Hawkesbury and Nepean Wars

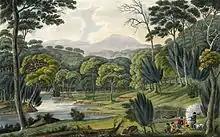
Nepean river, 1825.

Along the Hawkesbury and Nepean Rivers there was a nexus between drought, the expansion of settlement and fighting between settlers and Aboriginal people. Drought began in 1803. In 1803, Philip Gidley King allocated 4,435 acres, nearly twice as much the previous record of 2,631 acres in 1799. In 1804, he allocated 10,000 acres in land grants and over 20,000 acres in commons on the Hawkesbury. Land grants were made where there was easy access to water, particularly the creeks and paleochannels along the Hawkesbury and Nepean Rivers. Conflict was inevitable as these areas were important food sources for Aboriginal people. The only records of conflict in 1804–05 come from Governor King's despatches and the "Sydney Gazette", which was an official newspaper. Unlike other periods there are no other sources to balance the official accounts.